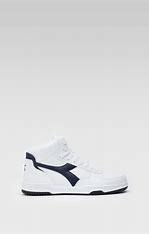
Brand: Diadora
Model: 100